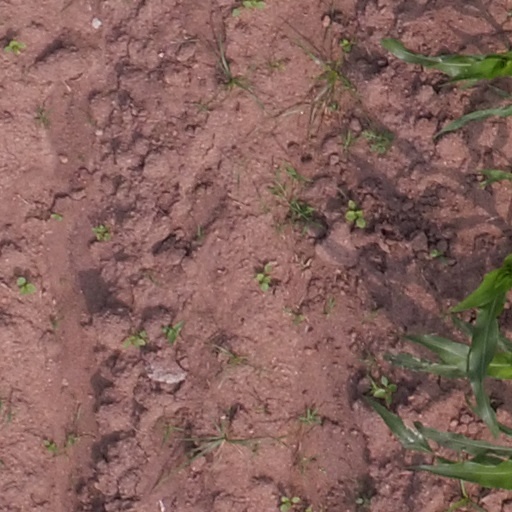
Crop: maize; corn